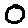
Label: 0